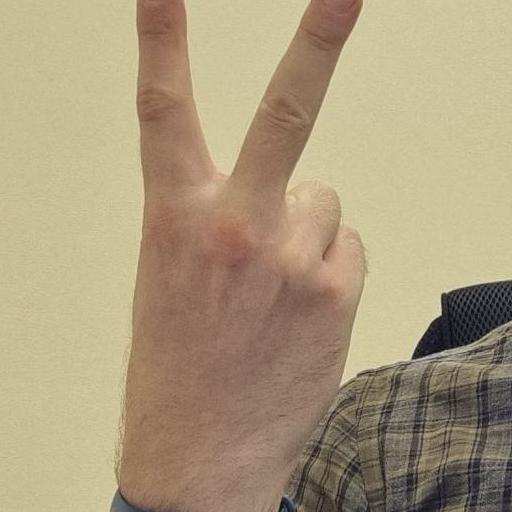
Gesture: peace_inverted